University of Mazandaran

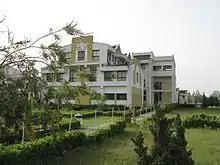
Faculty of Law & Political Science

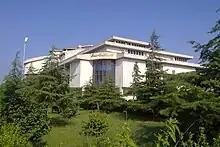
The Central Library and Documentation Center

In 2016, the university signed a partnership with Al-Beroni University to promote faculty exchange and networking.